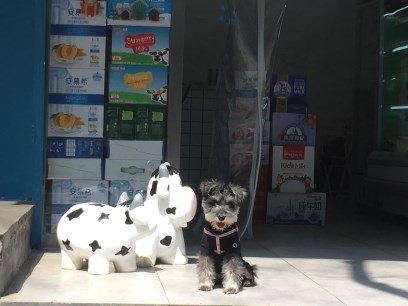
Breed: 2342-n000102-miniature_schnauzer